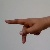
The image shows a hand gesture representing the letter 'P' in Indian Sign Language.